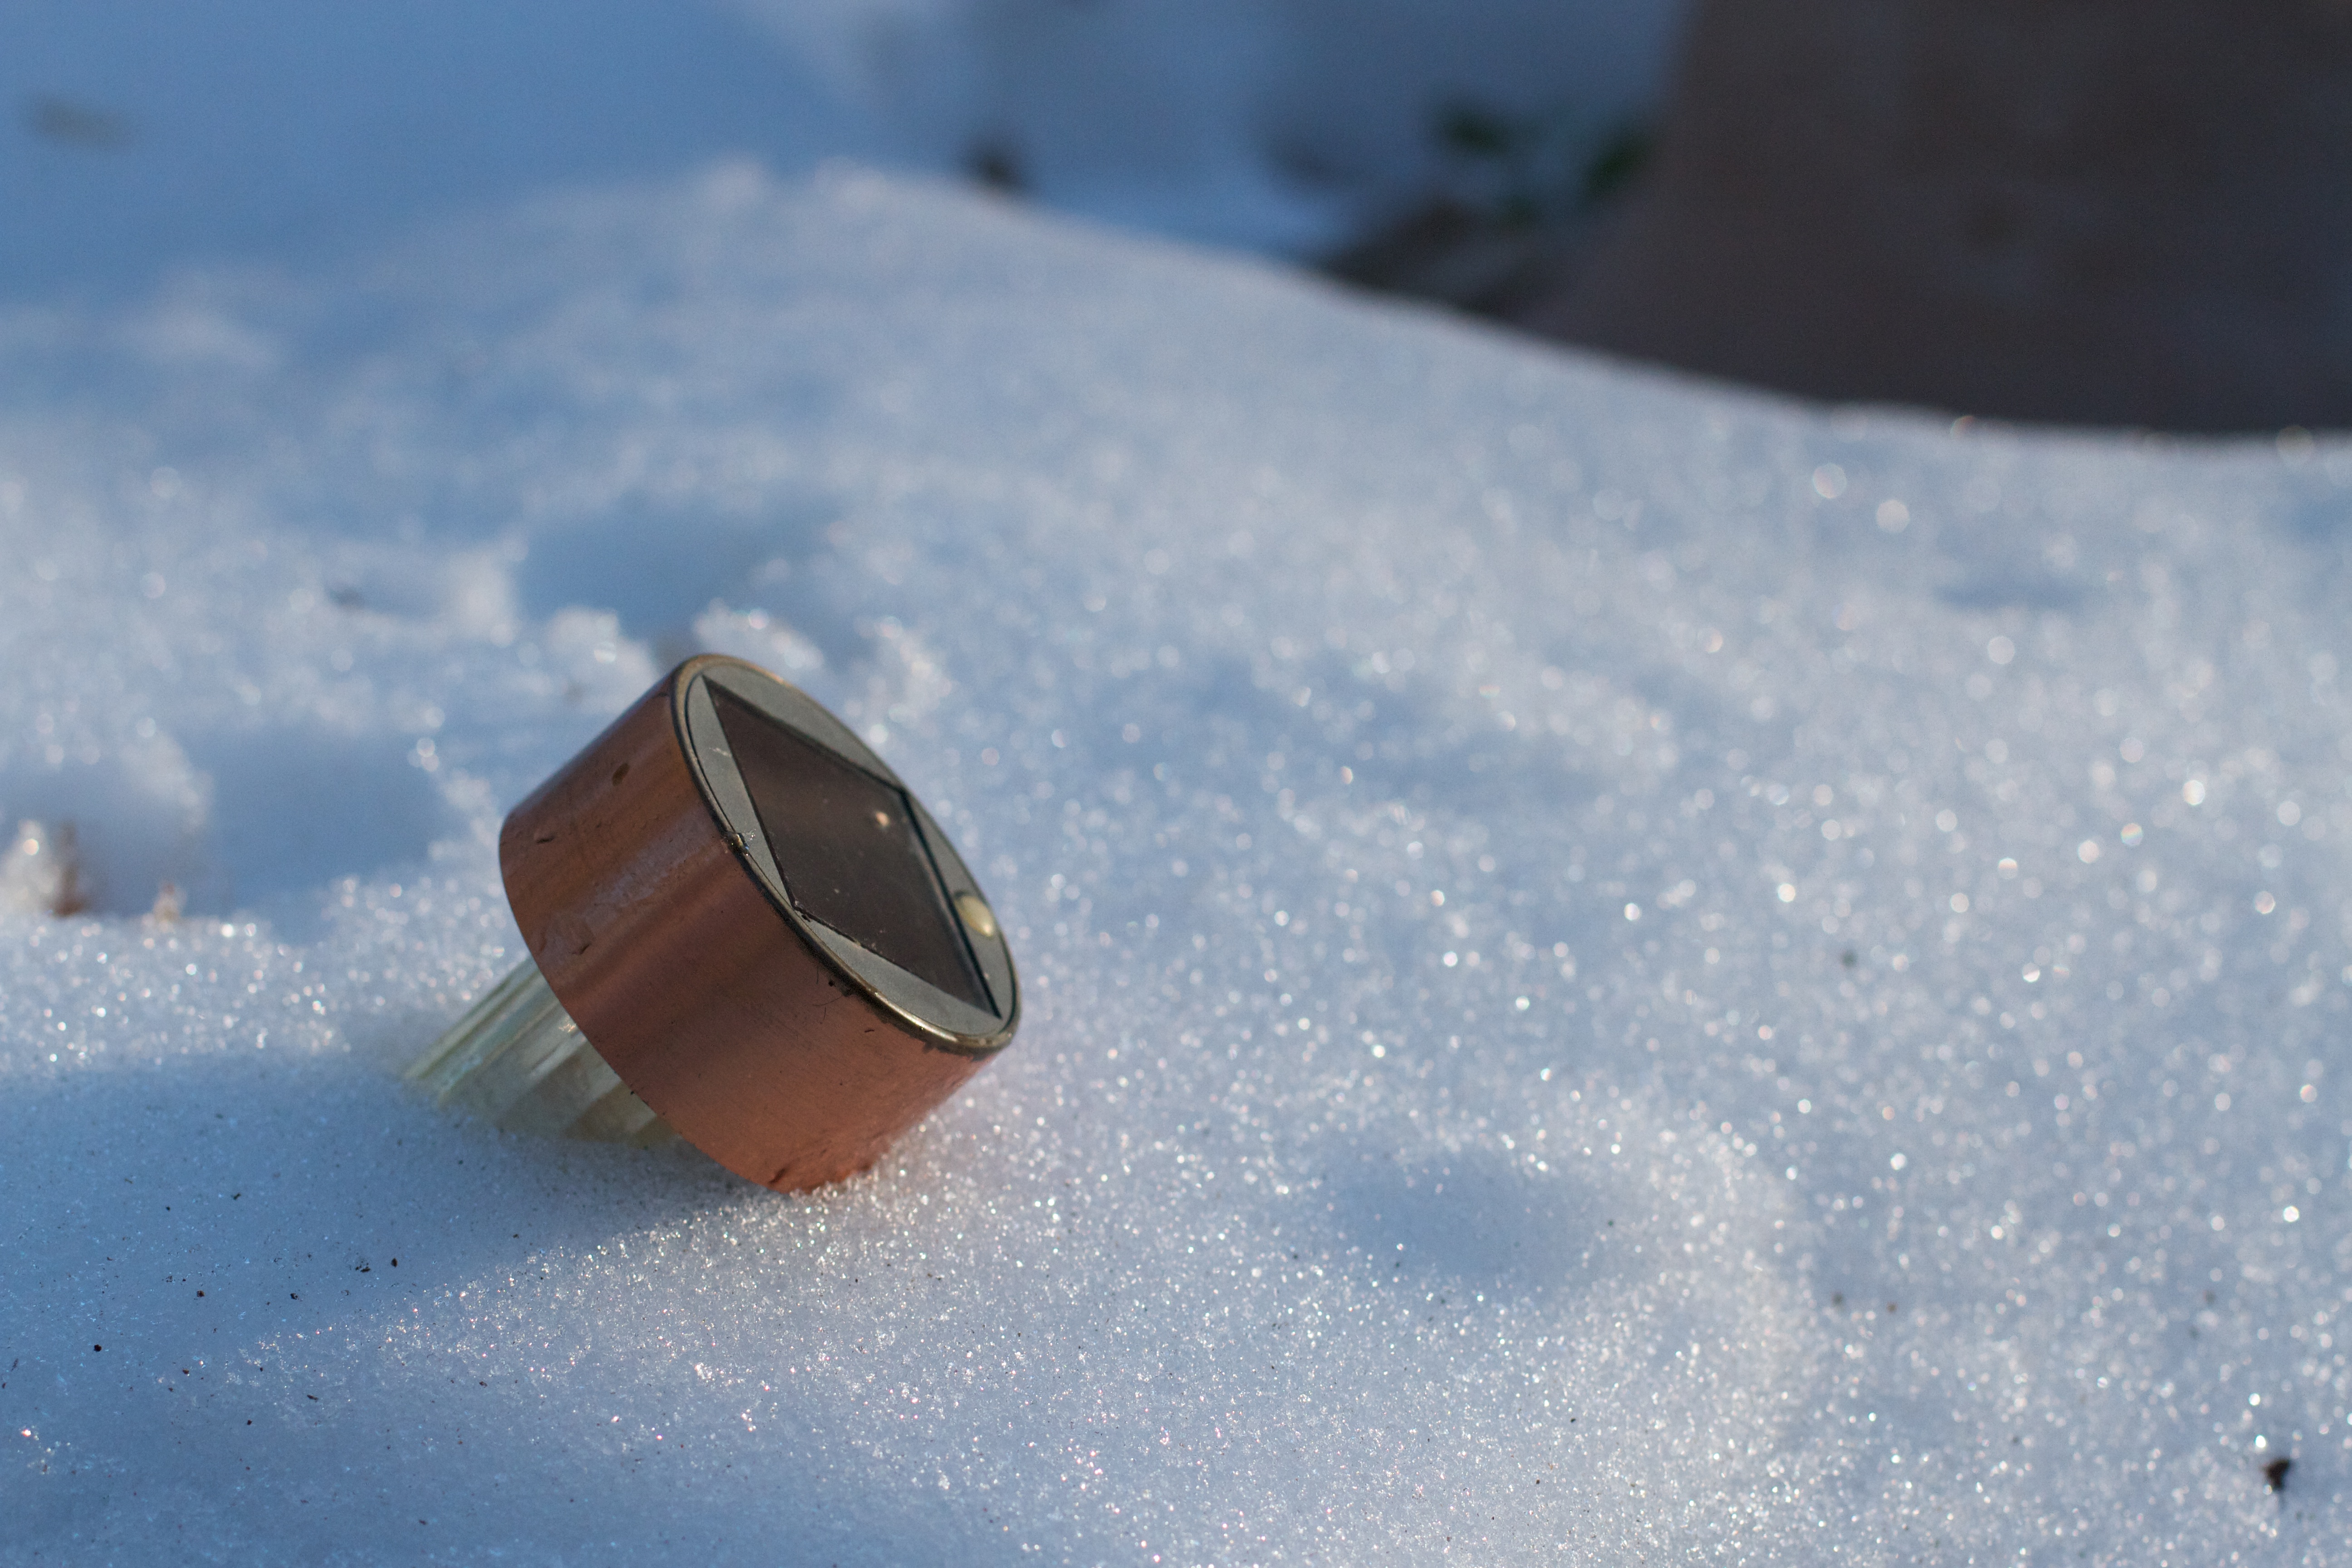
hand, snow, winter, ice, weather, blue, close up, freezing, macro photography